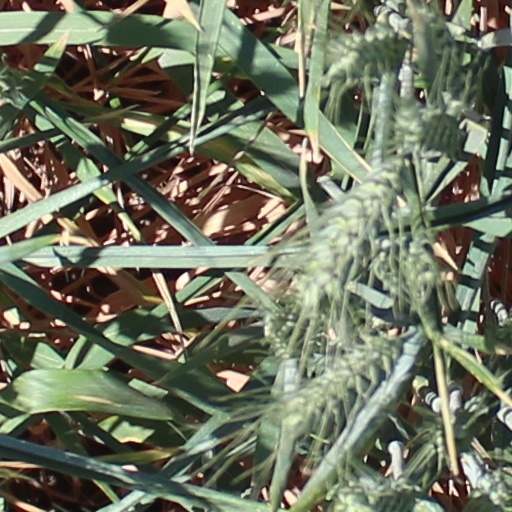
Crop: wheat